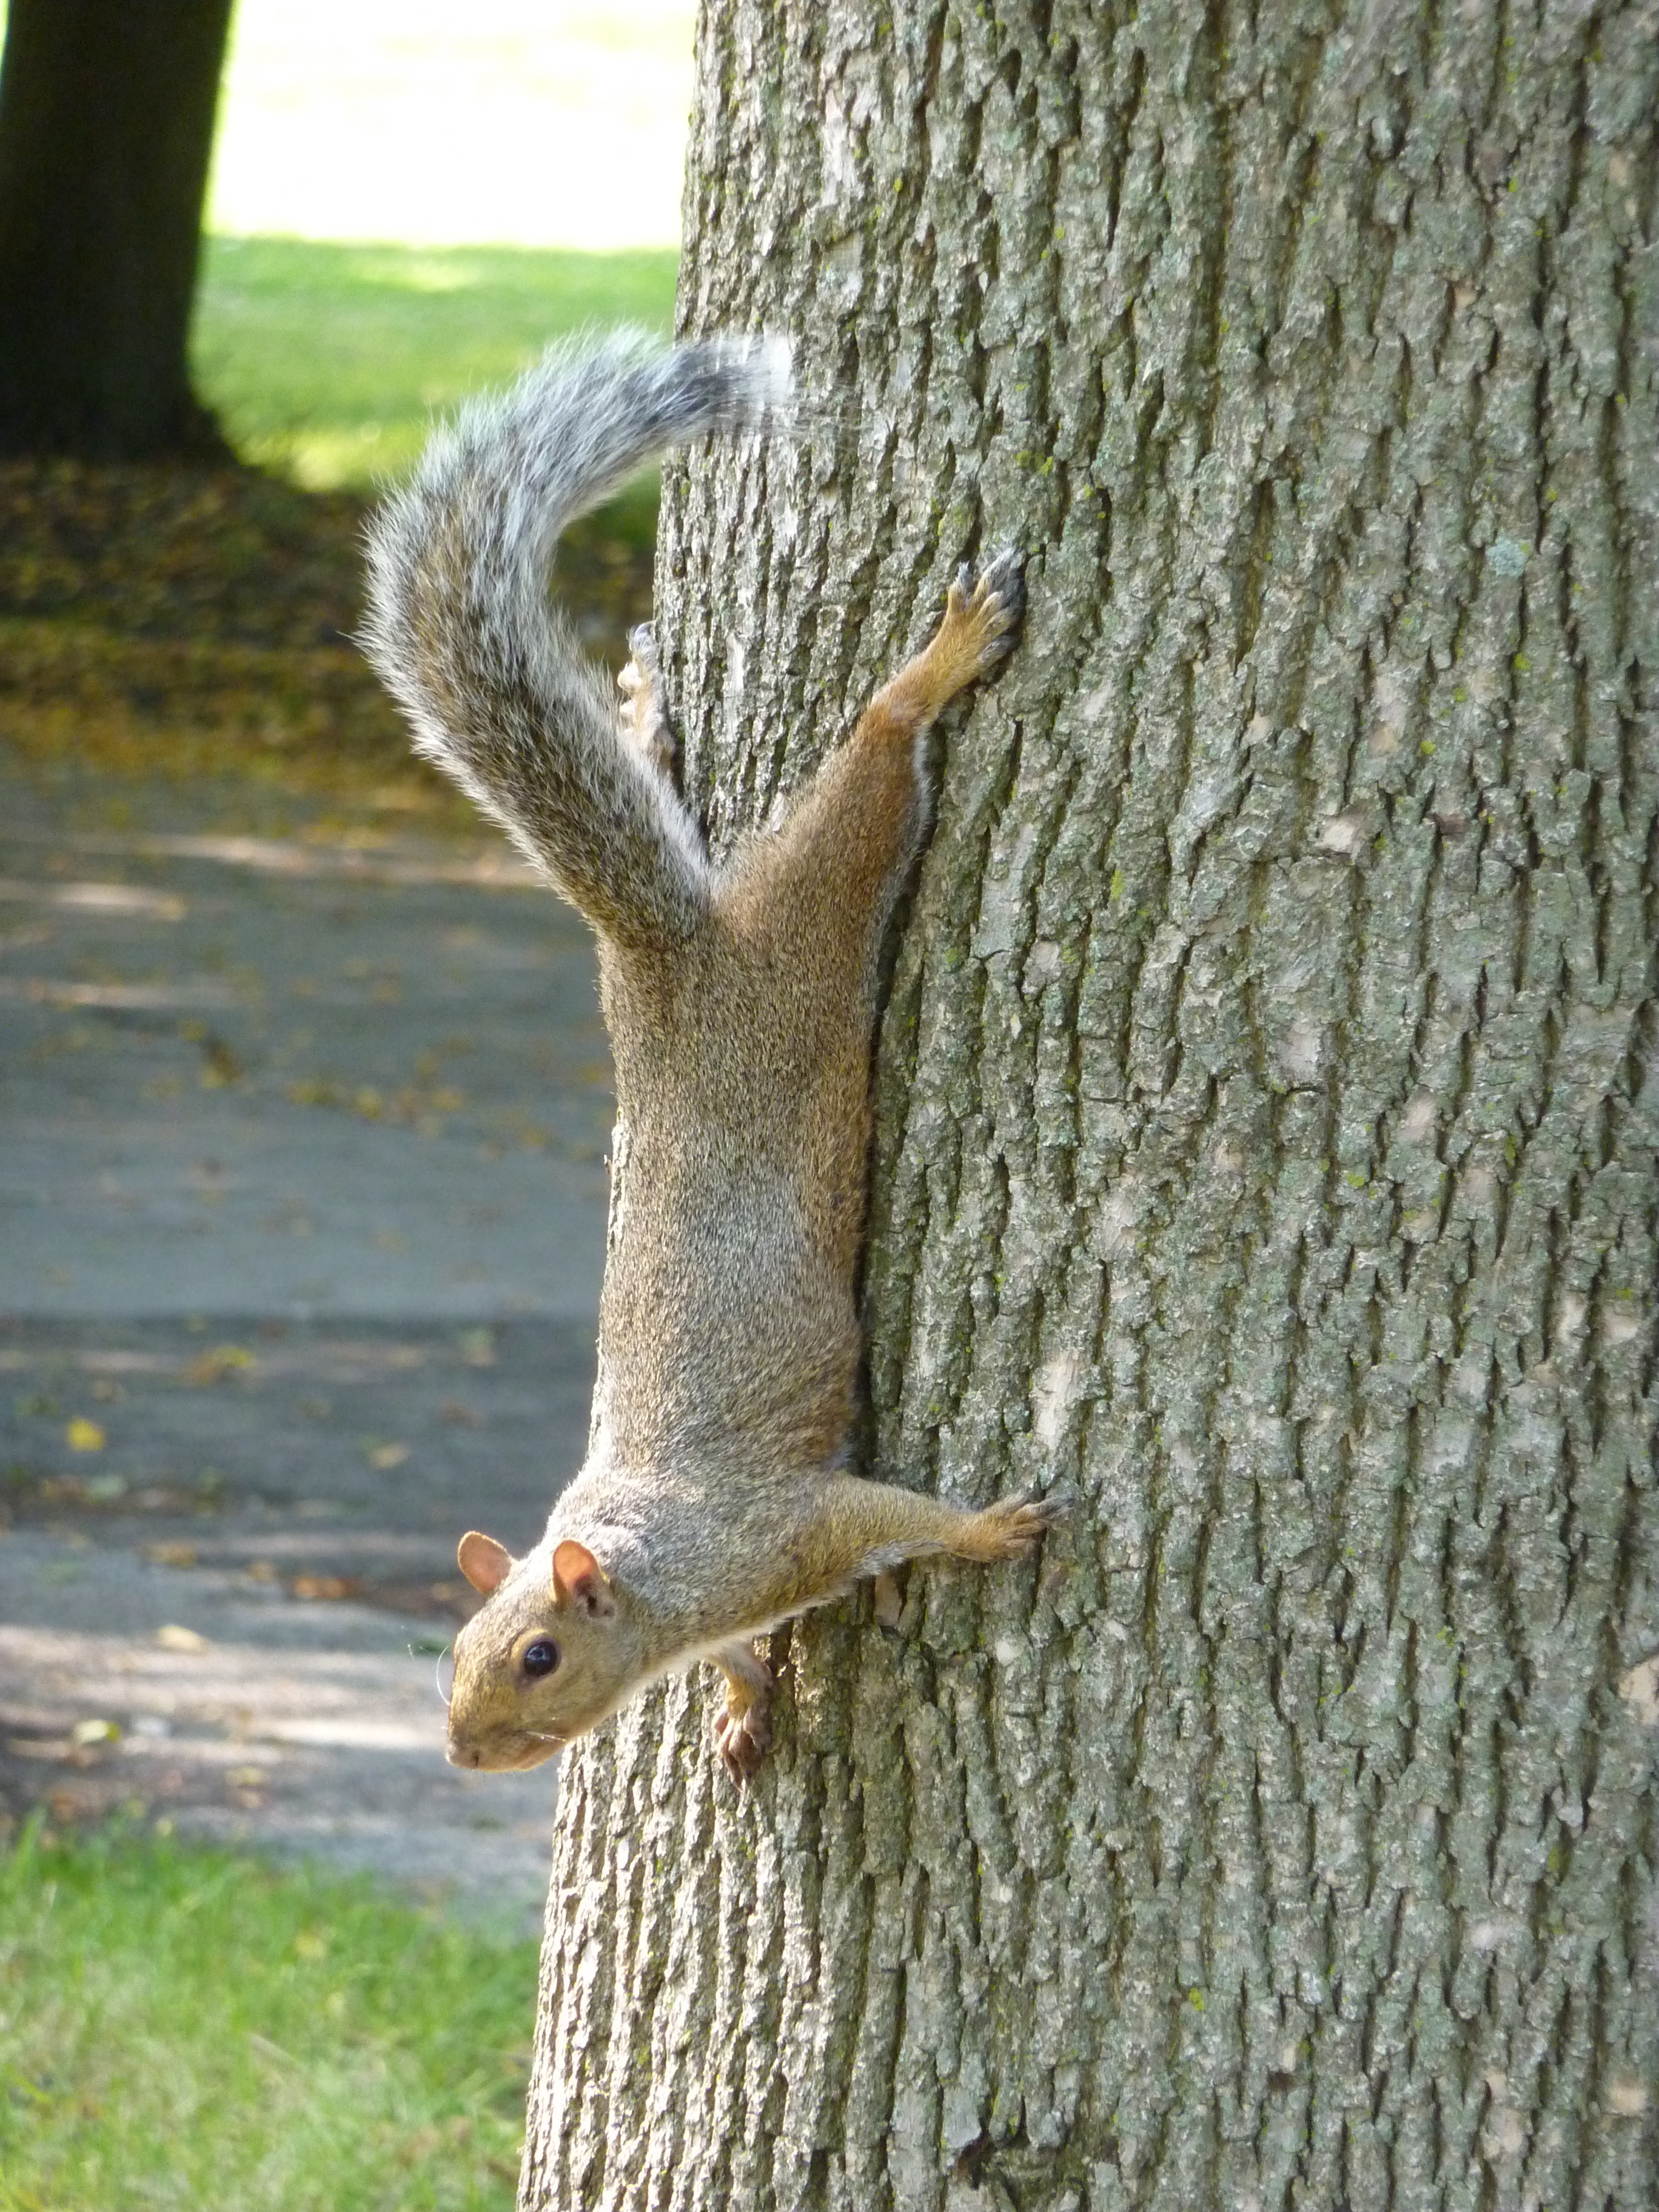
nature, branch, sweet, animal, cute, wildlife, zoo, fur, mammal, squirrel, croissant, fauna, free, animals, furry, vertebrate, nager, marsupial, animal world